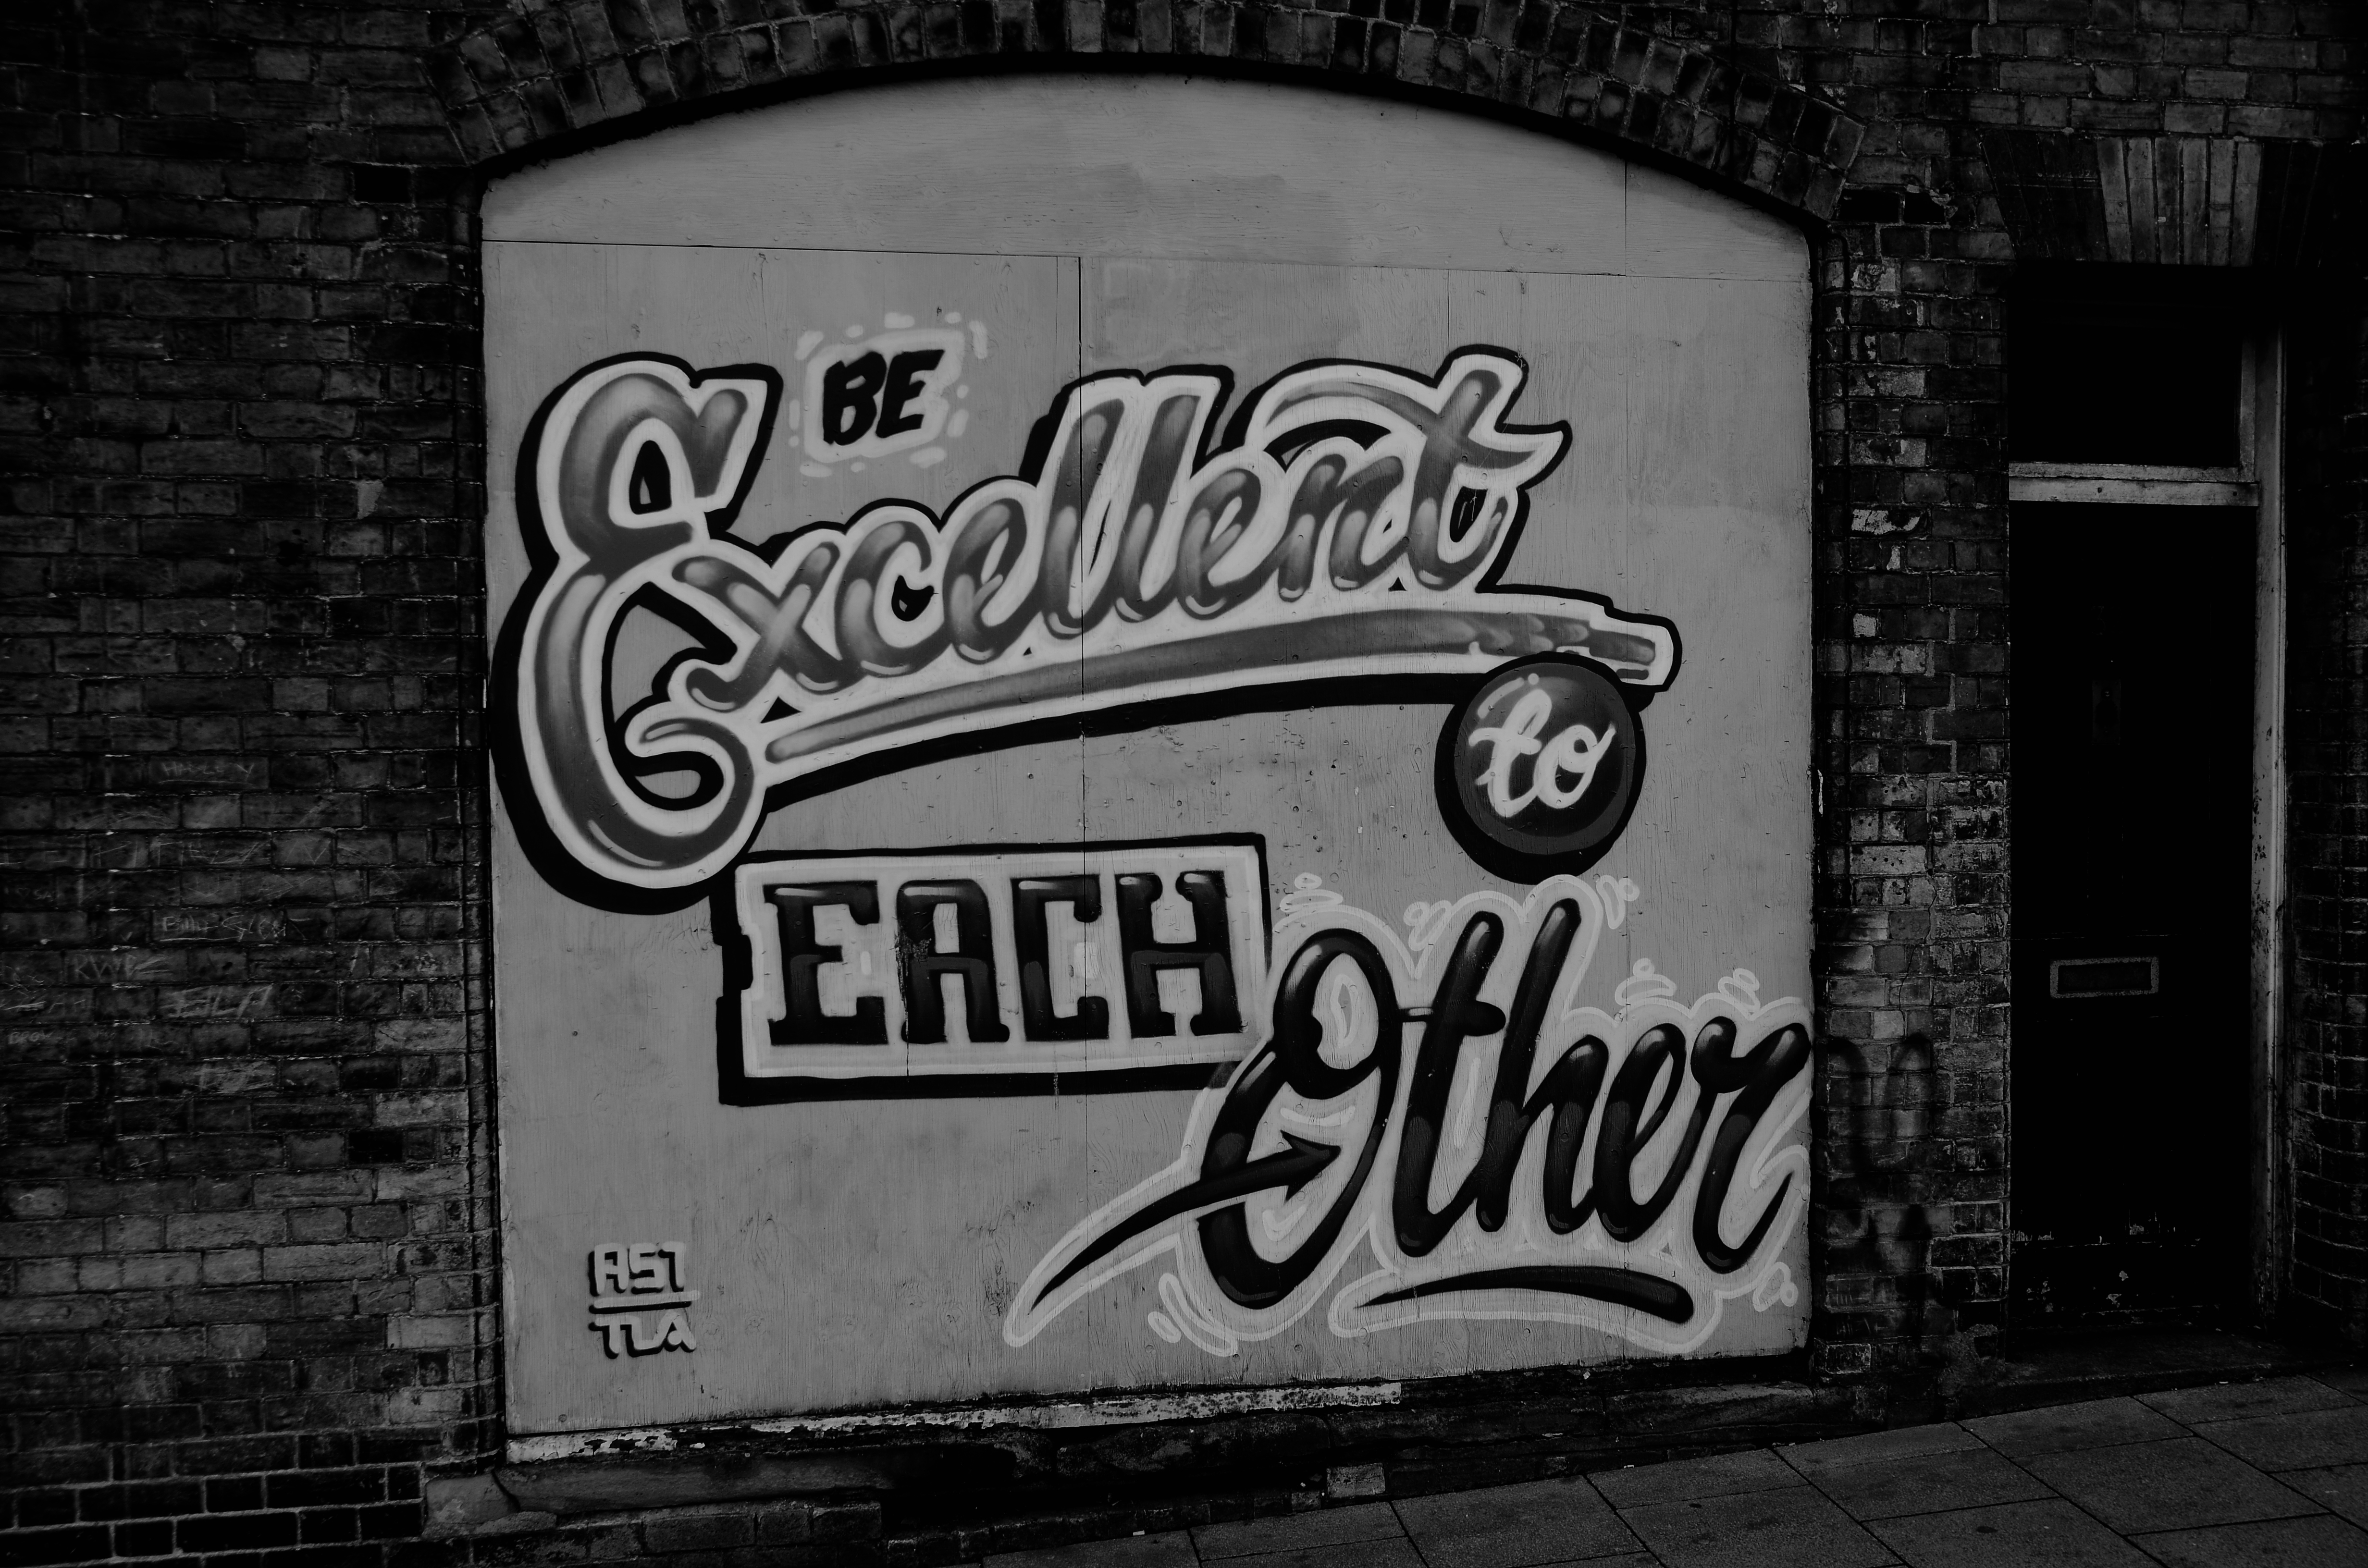
black and white, white, number, advertising, sign, black, monochrome, brand, font, art, poster, monochrome photography